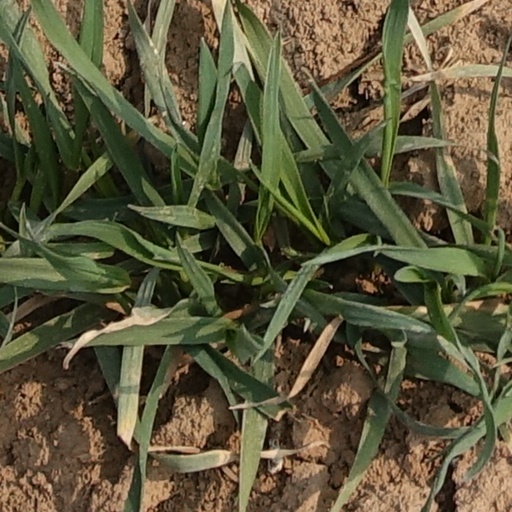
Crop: wheat